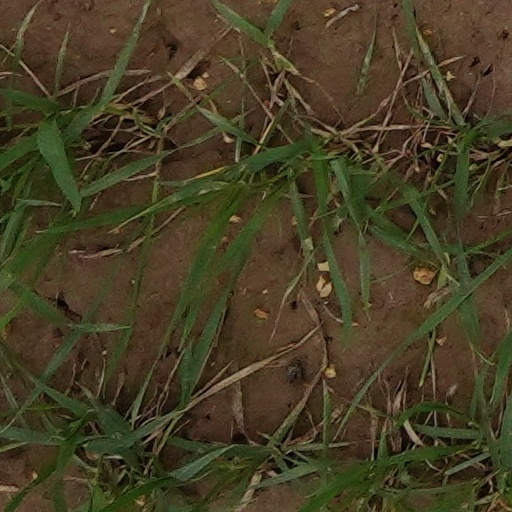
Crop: wheat